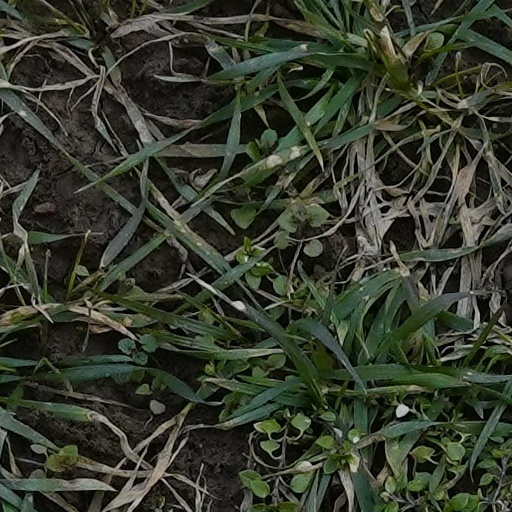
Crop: wheat